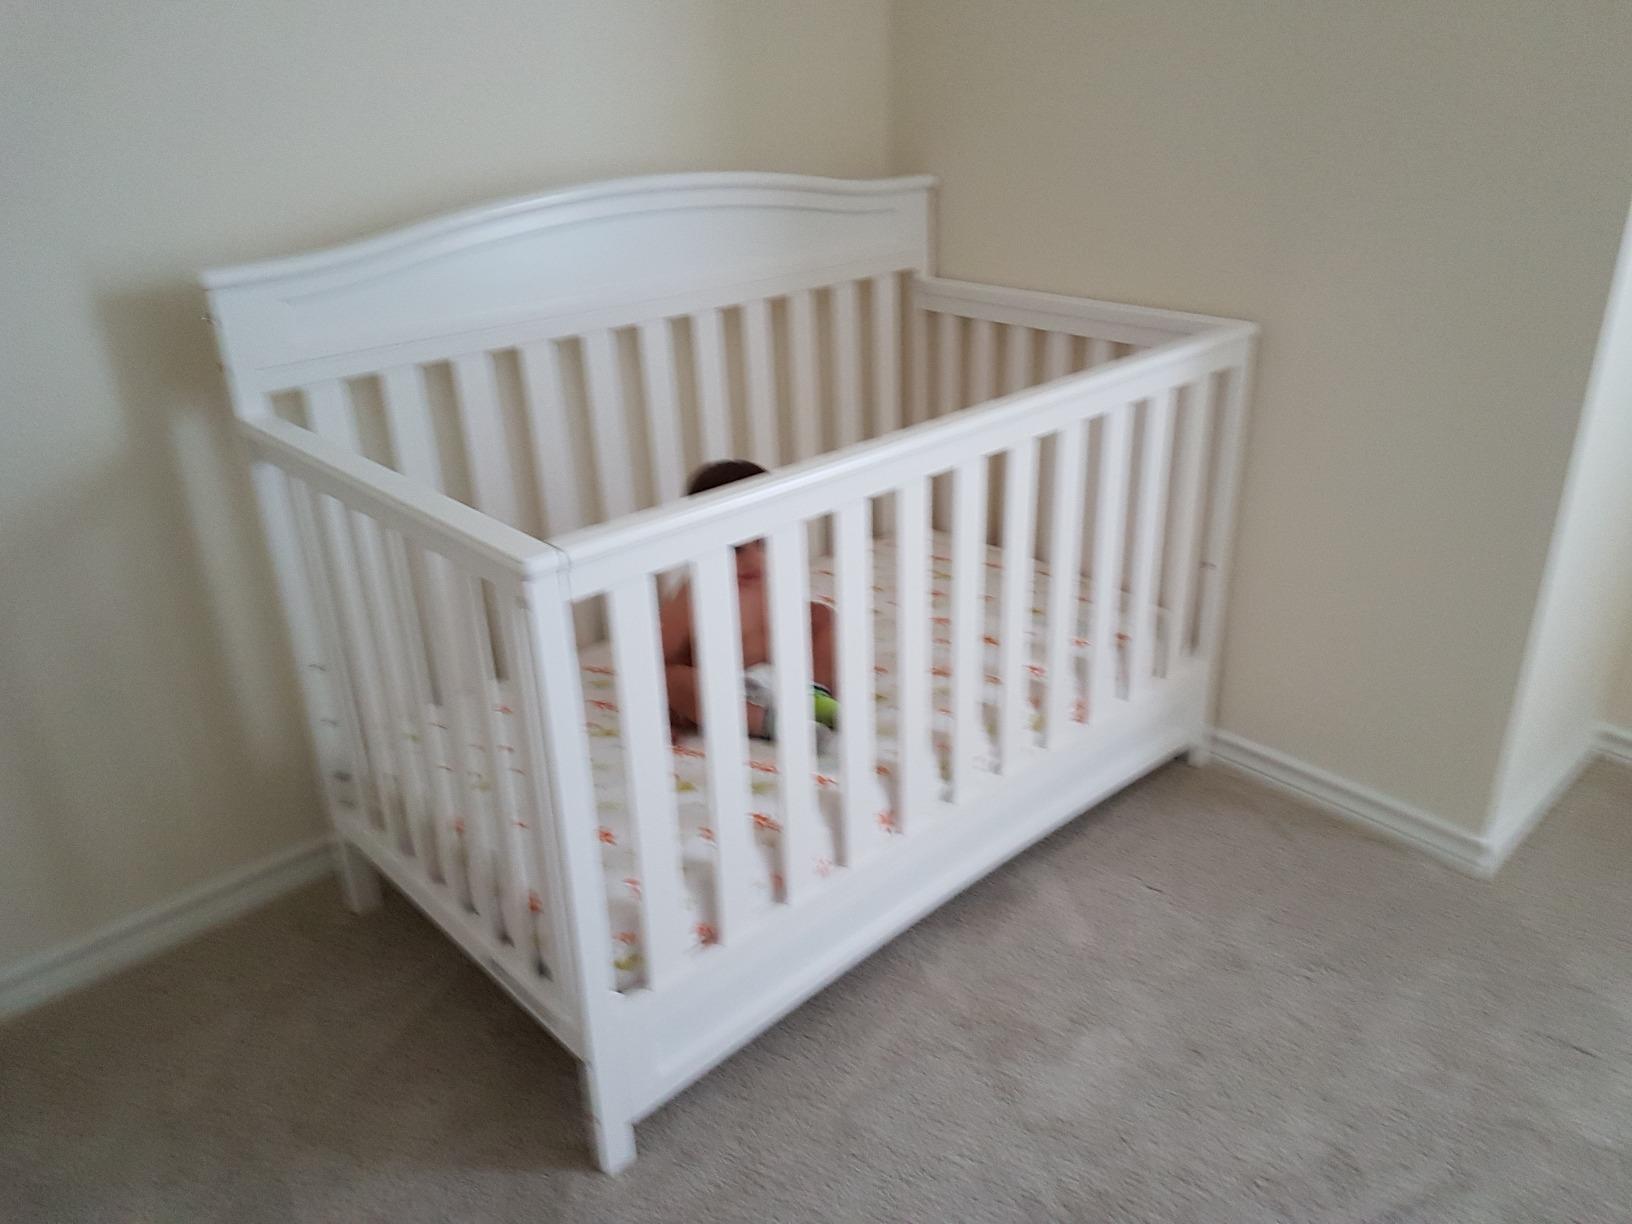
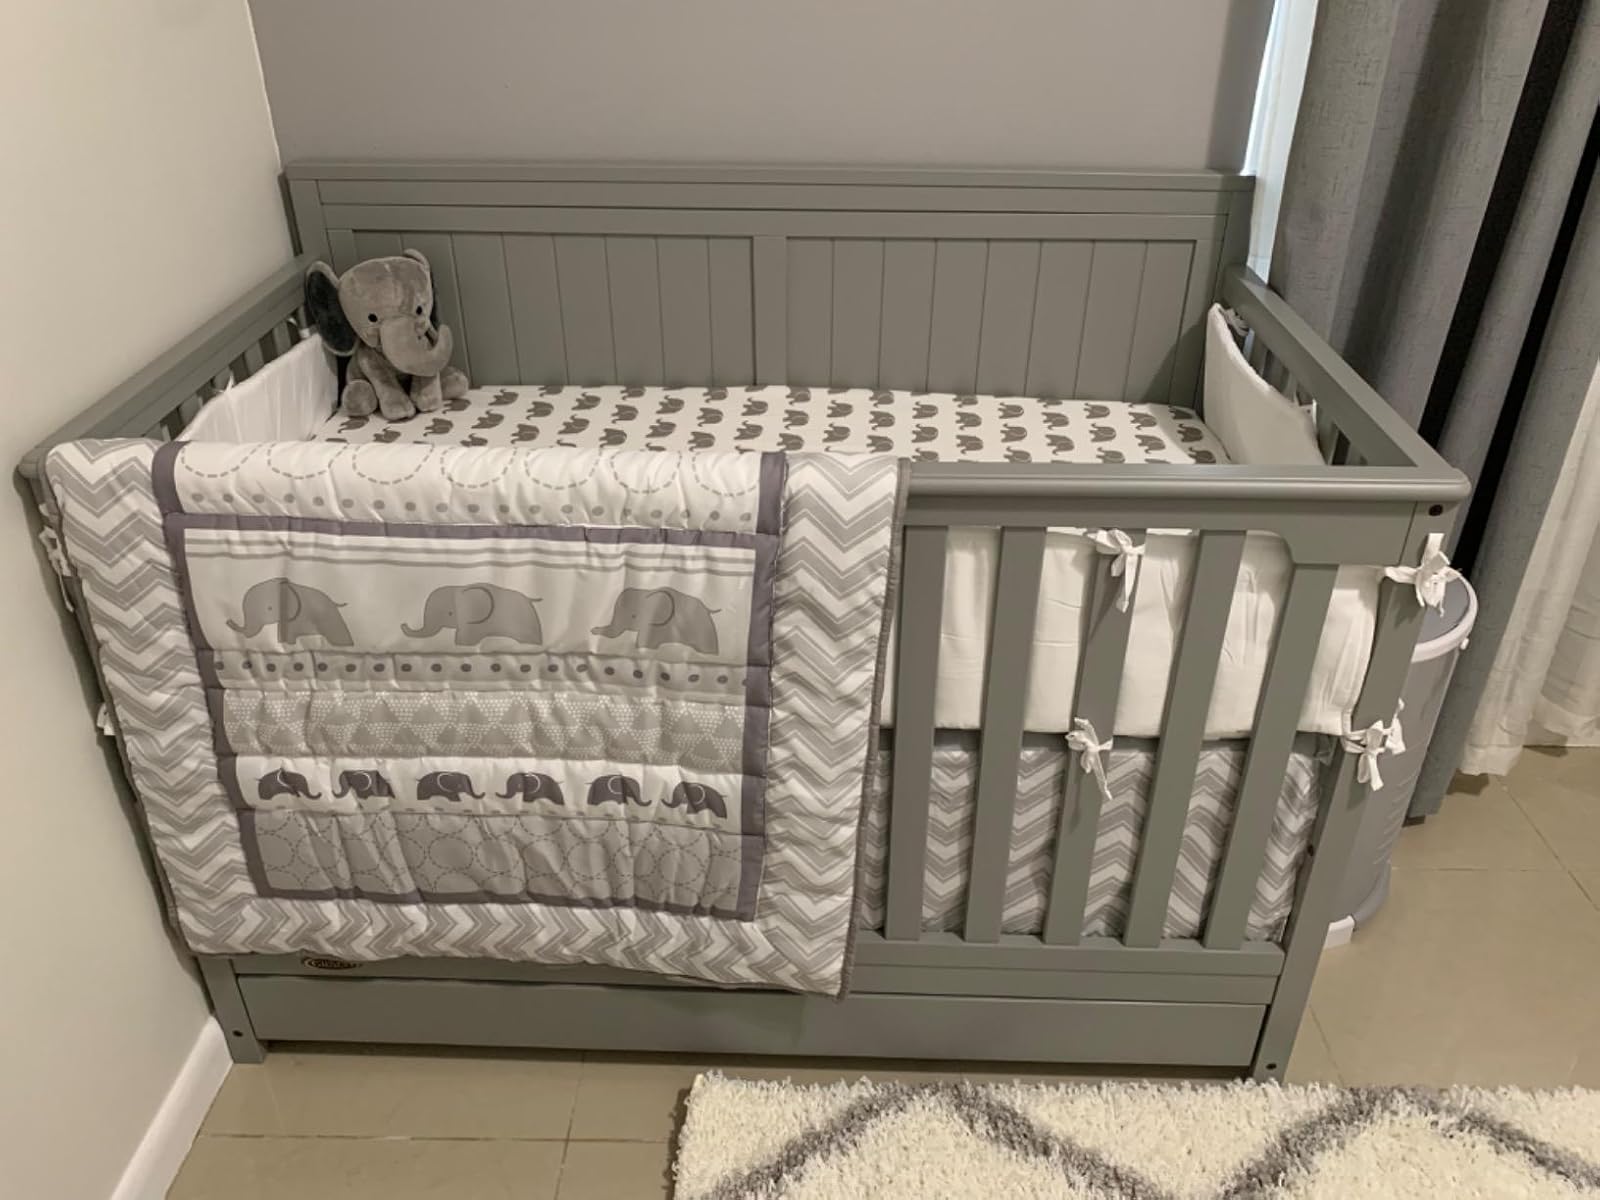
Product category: products_crib
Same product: no